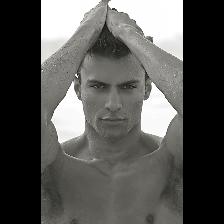
Label: Human